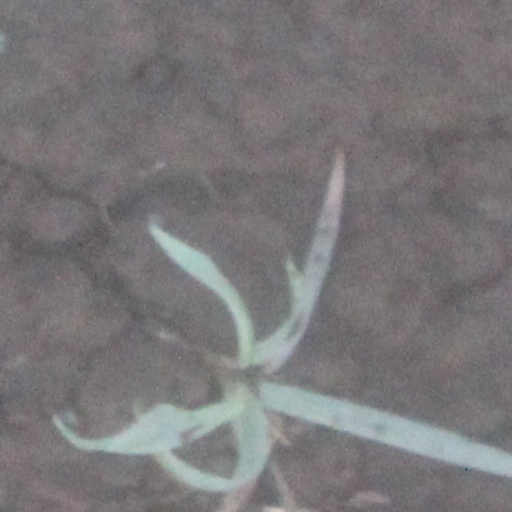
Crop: wheat